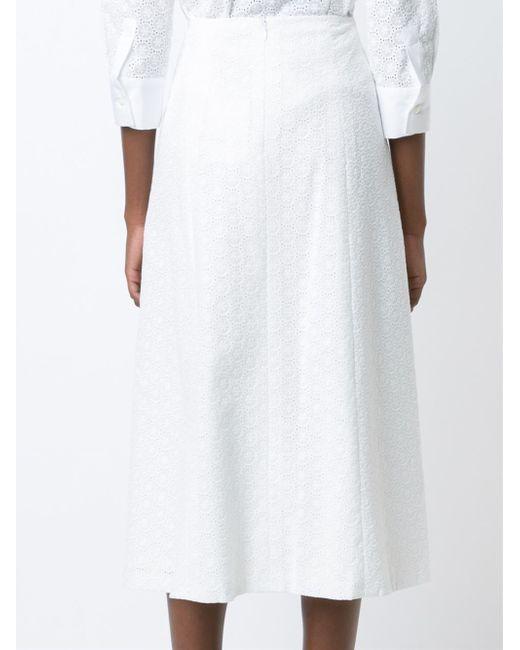
frauen langes weißes offenes Kleid unterhalb der Kniehöhe